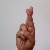
The image shows a hand gesture representing the letter 'R' in Indian Sign Language.